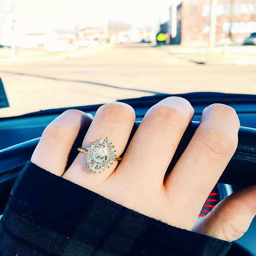
i 've been told that i need to put warnings on my rings .